The Devil's Sword

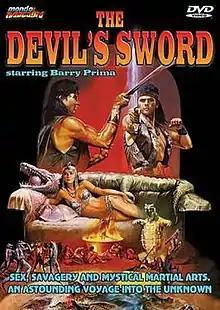
DVD cover

The Devil's Sword (Indonesian: "Golok Setan") is a 1984 Indonesian sword and sorcery film directed by Ratno Timoer. The film stars Indonesian action star Barry Prima who appears in such films as "Ferocious Female Freedom Fighters" and "The Warrior". "The Devil's Sword" crosses over into many different genres of film. The film features martial arts, and also elements of fantasy, horror, sci-fi, and also some mild sexual content due to the portrayal of the Crocodile Queen.